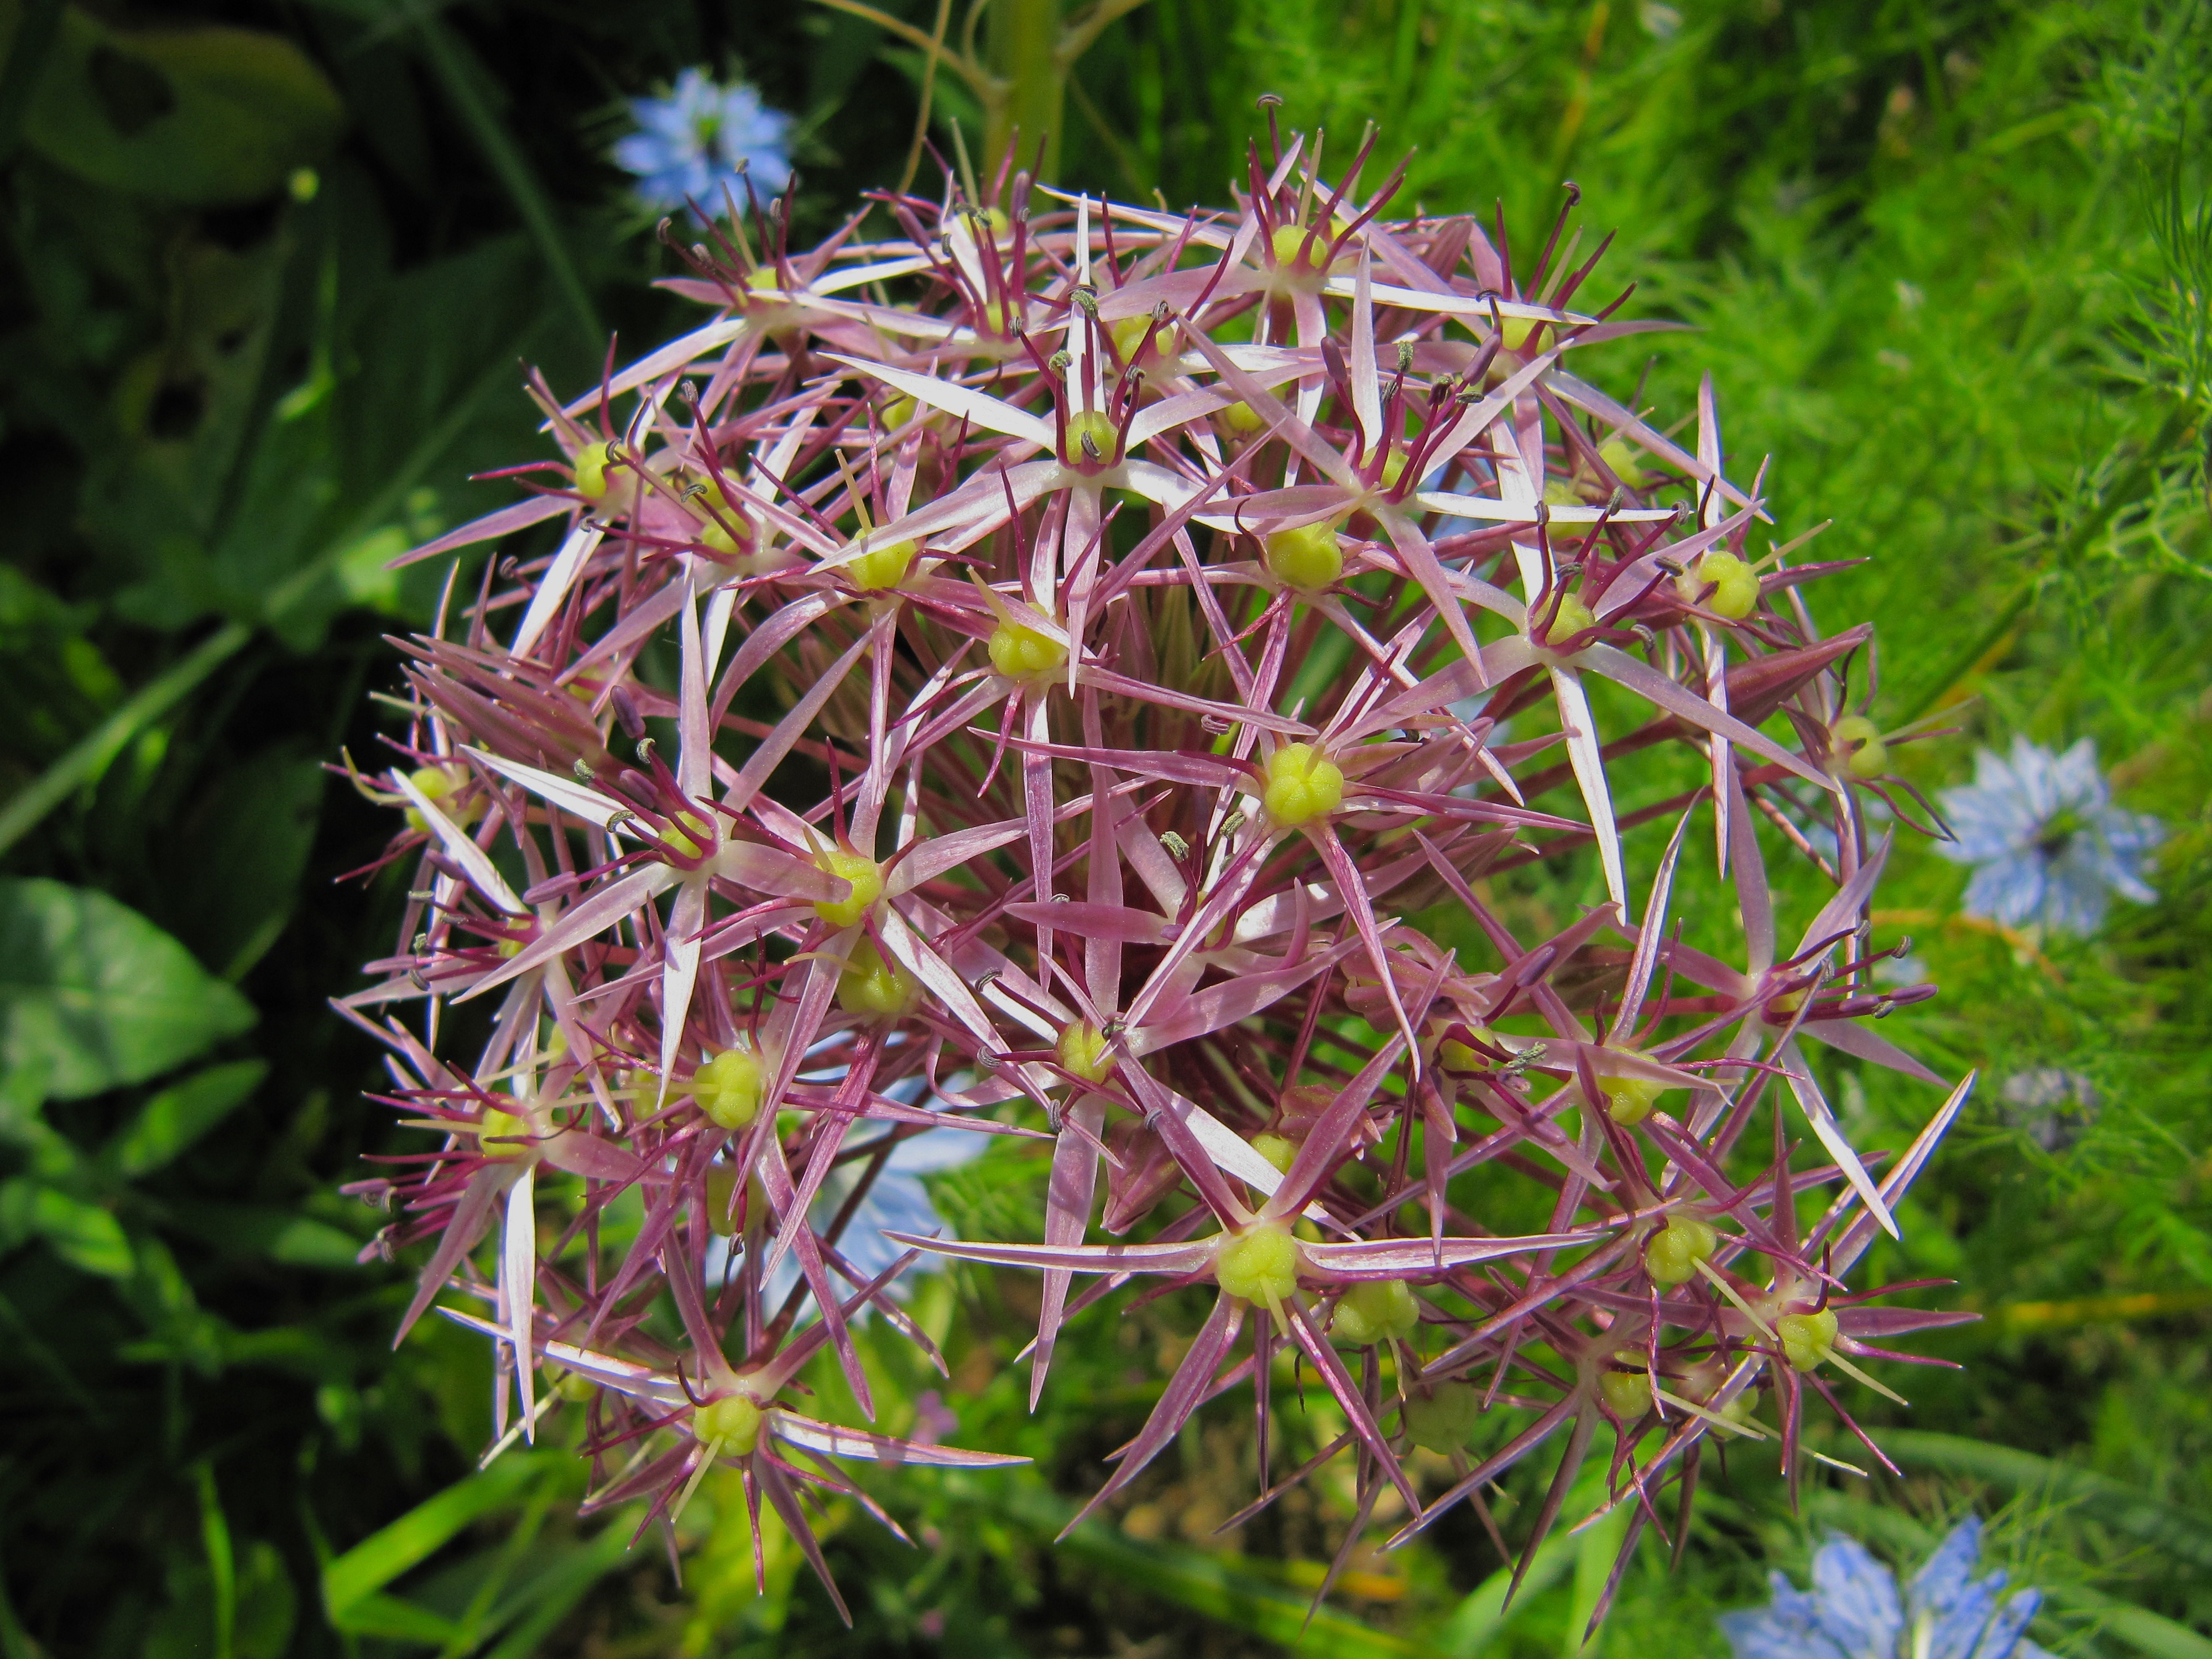
nature, plant, meadow, stem, leaf, flower, herb, macro, botany, pink, flora, wildflower, flowers, close up, outside, petals, shrub, macro photography, flowering plant, land plant